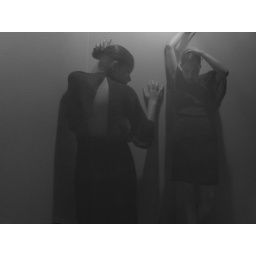
black cape dress by me